Humanity Through the Ages

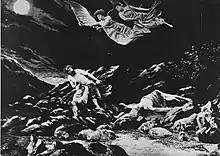
Promotional still of the film, showing the story of Cain and Abel

Humanity Through the Ages, released in the US initially as Humanity Through Ages, is a 1908 historical drama film directed by Georges Méliès. The film, now presumed lost, is an episodic narrative displaying examples of humankind's brutality, from the story of Cain and Abel through the Hague Convention of 1907.